Mirach

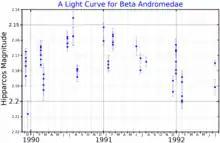
A light curve for Mirach, plotted from "Hipparcos" data

Mirach is a single, aging red giant with a stellar classification of M0 III. It is currently on the asymptotic giant branch of its evolution. The star has an estimated 2.49 times the mass of the Sun. Having exhausted the supply of hydrogen at its core, the outer envelope of the star has expanded to around 86 times the size of the Sun. It is radiating 1,675 times the luminosity of the Sun at an effective temperature of . Mirach is suspected of being a semiregular variable star, with an apparent visual magnitude varies from +2.01 to +2.10. Since 1943 the spectrum of this star has been one of the stable anchor points by which other stars are classified.